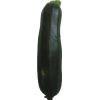
Label: Zucchini dark 1